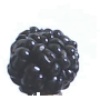
Label: Mulberry 1